Military history of Canada

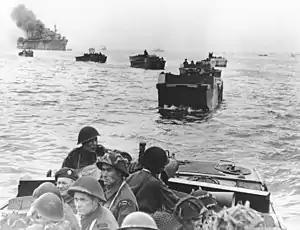
A landing craft with the Royal Winnipeg Rifles heads for Juno Beach during the Normandy landings in June 1944

In 1884, Riel returned from the US and rallied local Métis in the North-West Territories to press their grievances against the Canadian government. In March 1885, a Métis armed force established the Provisional Government of Saskatchewan, with Riel as president. A three-month insurgency, called the North-West Rebellion, began later that month when Métis forces defeated a North-West Mounted Police (NWMP) contingent at Duck Lake. The battle emboldened the Plains Cree under Big Bear, leading to attacks on Battleford, Frog Lake, and Fort Pitt.